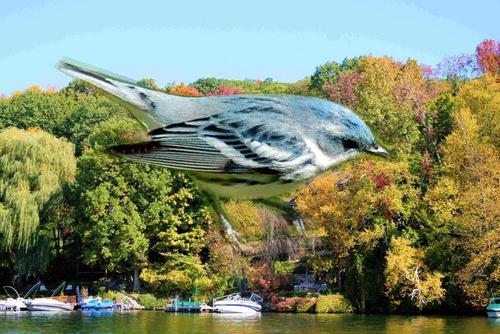
Bird species: Cerulean_Warbler
Bird type: landbird
Background: land